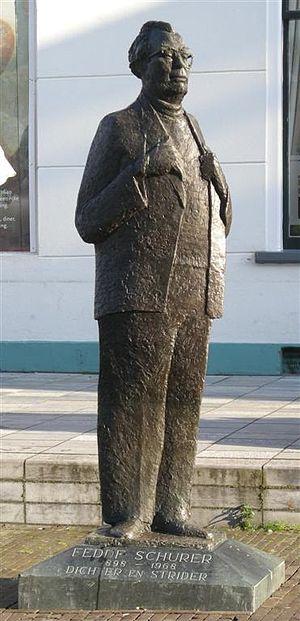
Fedde Schurer, né le 25 juillet 1898 à Drachten, village néerlandais appartenant à la commune de Smallingerland, dans la province de Frise, aux Pays-Bas, et mort le 19 mars 1968 à Heerenveen, est un poète, journaliste et homme politique néerlandais. Il écrivait en frison et en néerlandais.